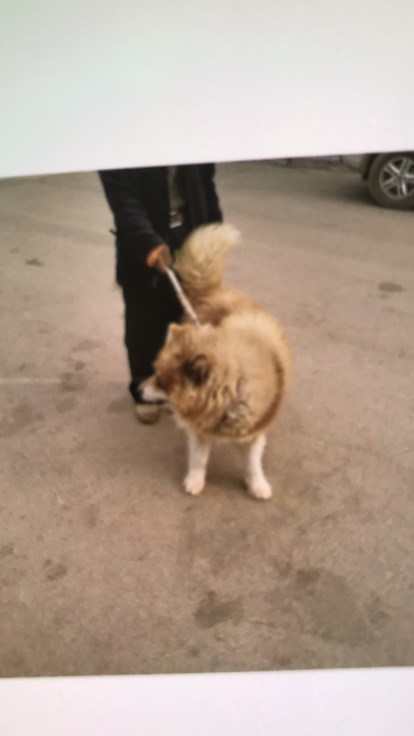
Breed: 1324-n000004-malamute